Martin Luther King Jr.

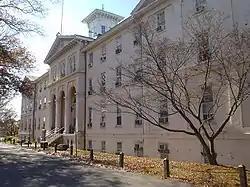
King received a Bachelor of Divinity degree from Crozer Theological Seminary in 1951 (pictured in 2009).

King enrolled in Crozer Theological Seminary in Upland, Pennsylvania, and took several courses at the University of Pennsylvania. At Crozer, King was elected president of the student body. At Penn, King took courses with William Fontaine, Penn's first African-American professor, and Elizabeth F. Flower, a professor of philosophy. King's father supported his decision to continue his education and made arrangements for King to work with J. Pius Barbour, a family friend and Crozer alumnus who pastored at Calvary Baptist Church in nearby Chester, Pennsylvania. King became known as one of the "Sons of Calvary", an honor he shared with William Augustus Jones Jr. and Samuel D. Proctor, who both went on to become well-known preachers.